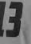
Number: 3